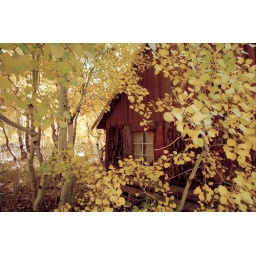
Small shed by lake sourounded by colorful aspens